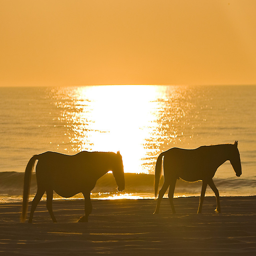
taking an early morning stroll on the beach .